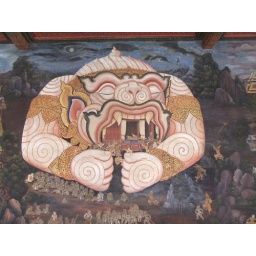
wild monkey deffending royal family wall painting in Wat Phra Keo